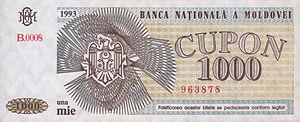
Le coupon moldave est une monnaie temporaire qui a remplacé le rouble soviétique, à la même parité, en Moldavie de 1992 à 1993. Le leu lui a succédé, au taux de 1 leu = 1 000 coupons.